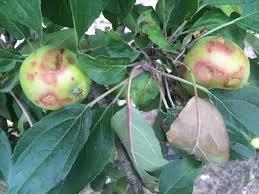
Label: apples